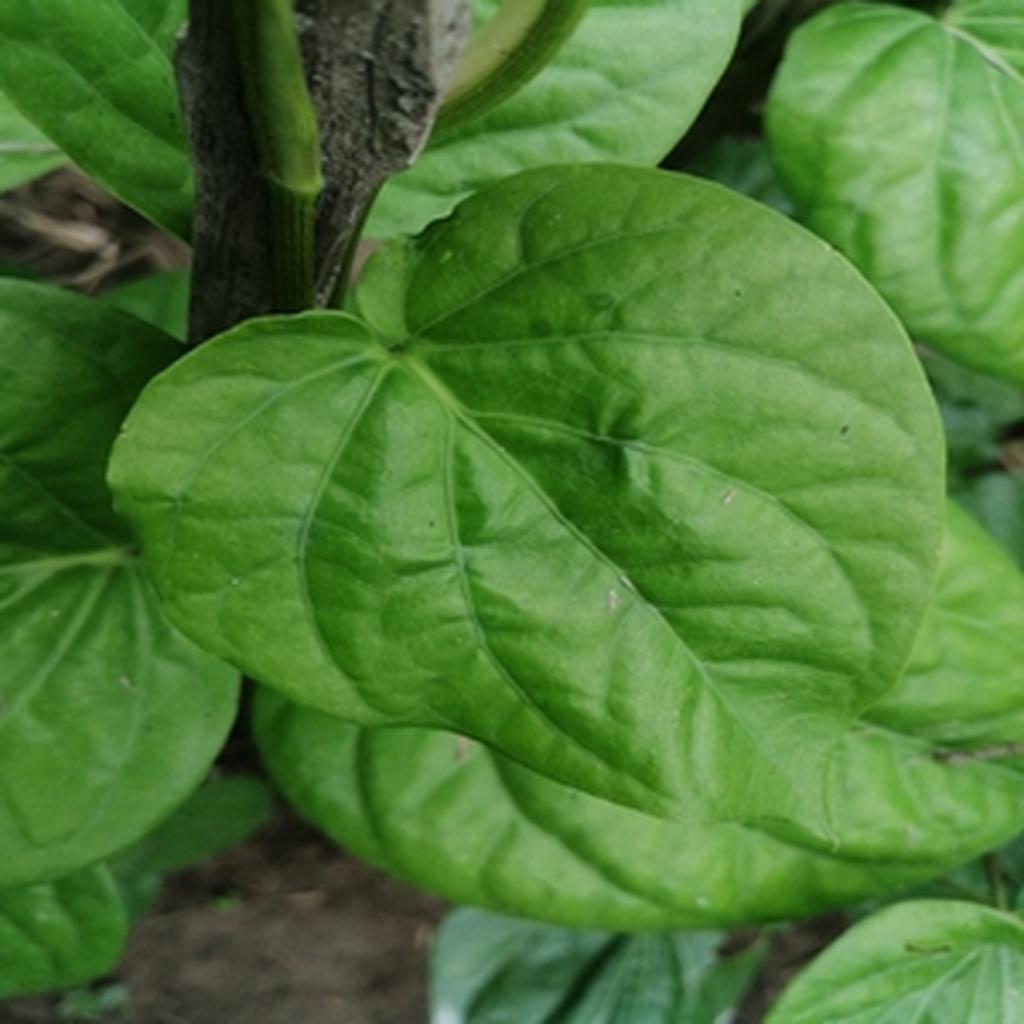
Label: Healthy_Leaf